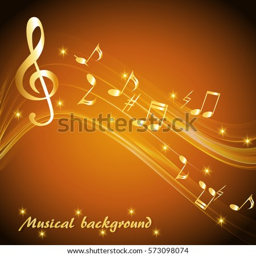
abstract background with gold music notes and a treble clef